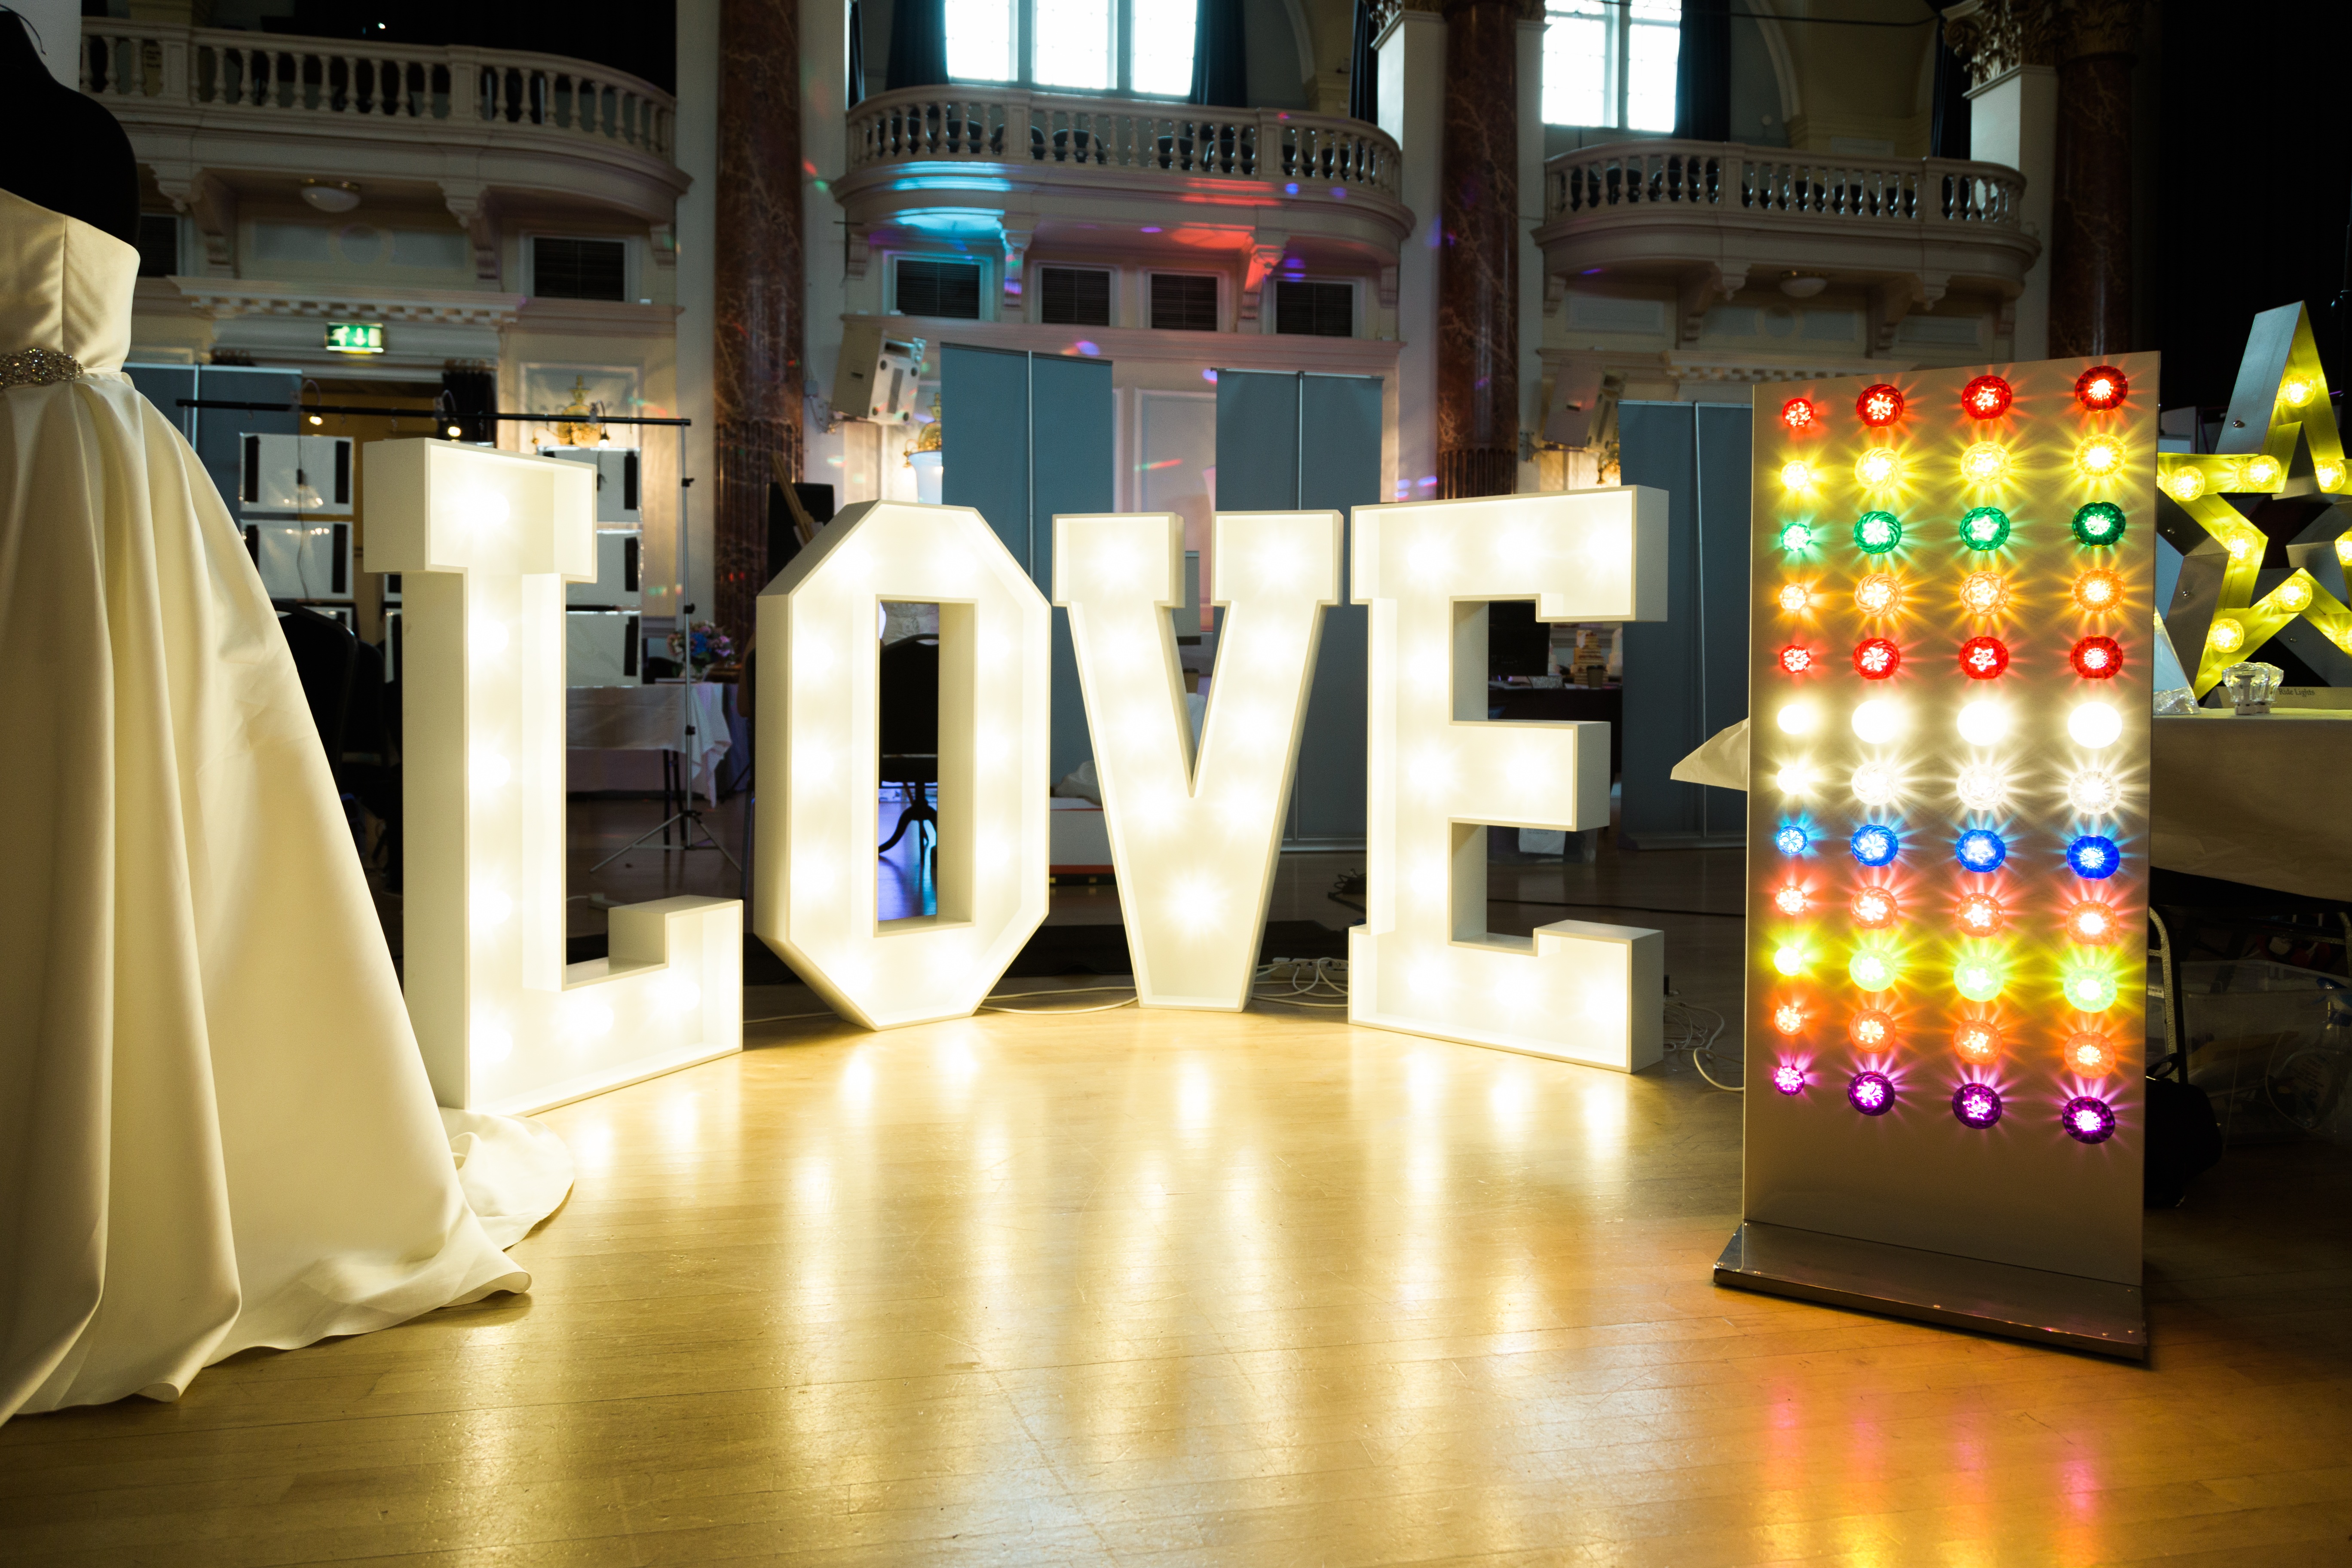
light, white, love, letter, romance, romantic, lighting, love letters, illuminated sign